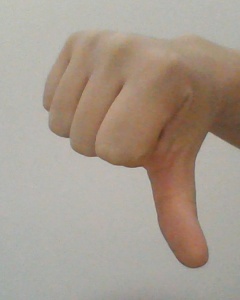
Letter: waw